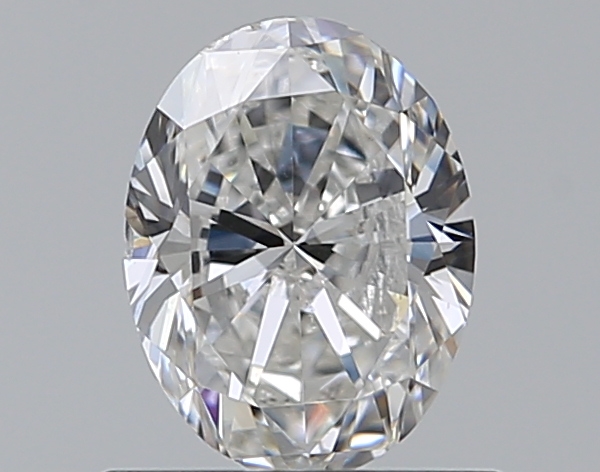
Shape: oval
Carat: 0.7
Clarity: SI1
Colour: F
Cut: GD
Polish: EX
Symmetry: GD
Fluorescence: N
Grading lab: GIA
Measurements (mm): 6.48 x 4.9 x 3.08